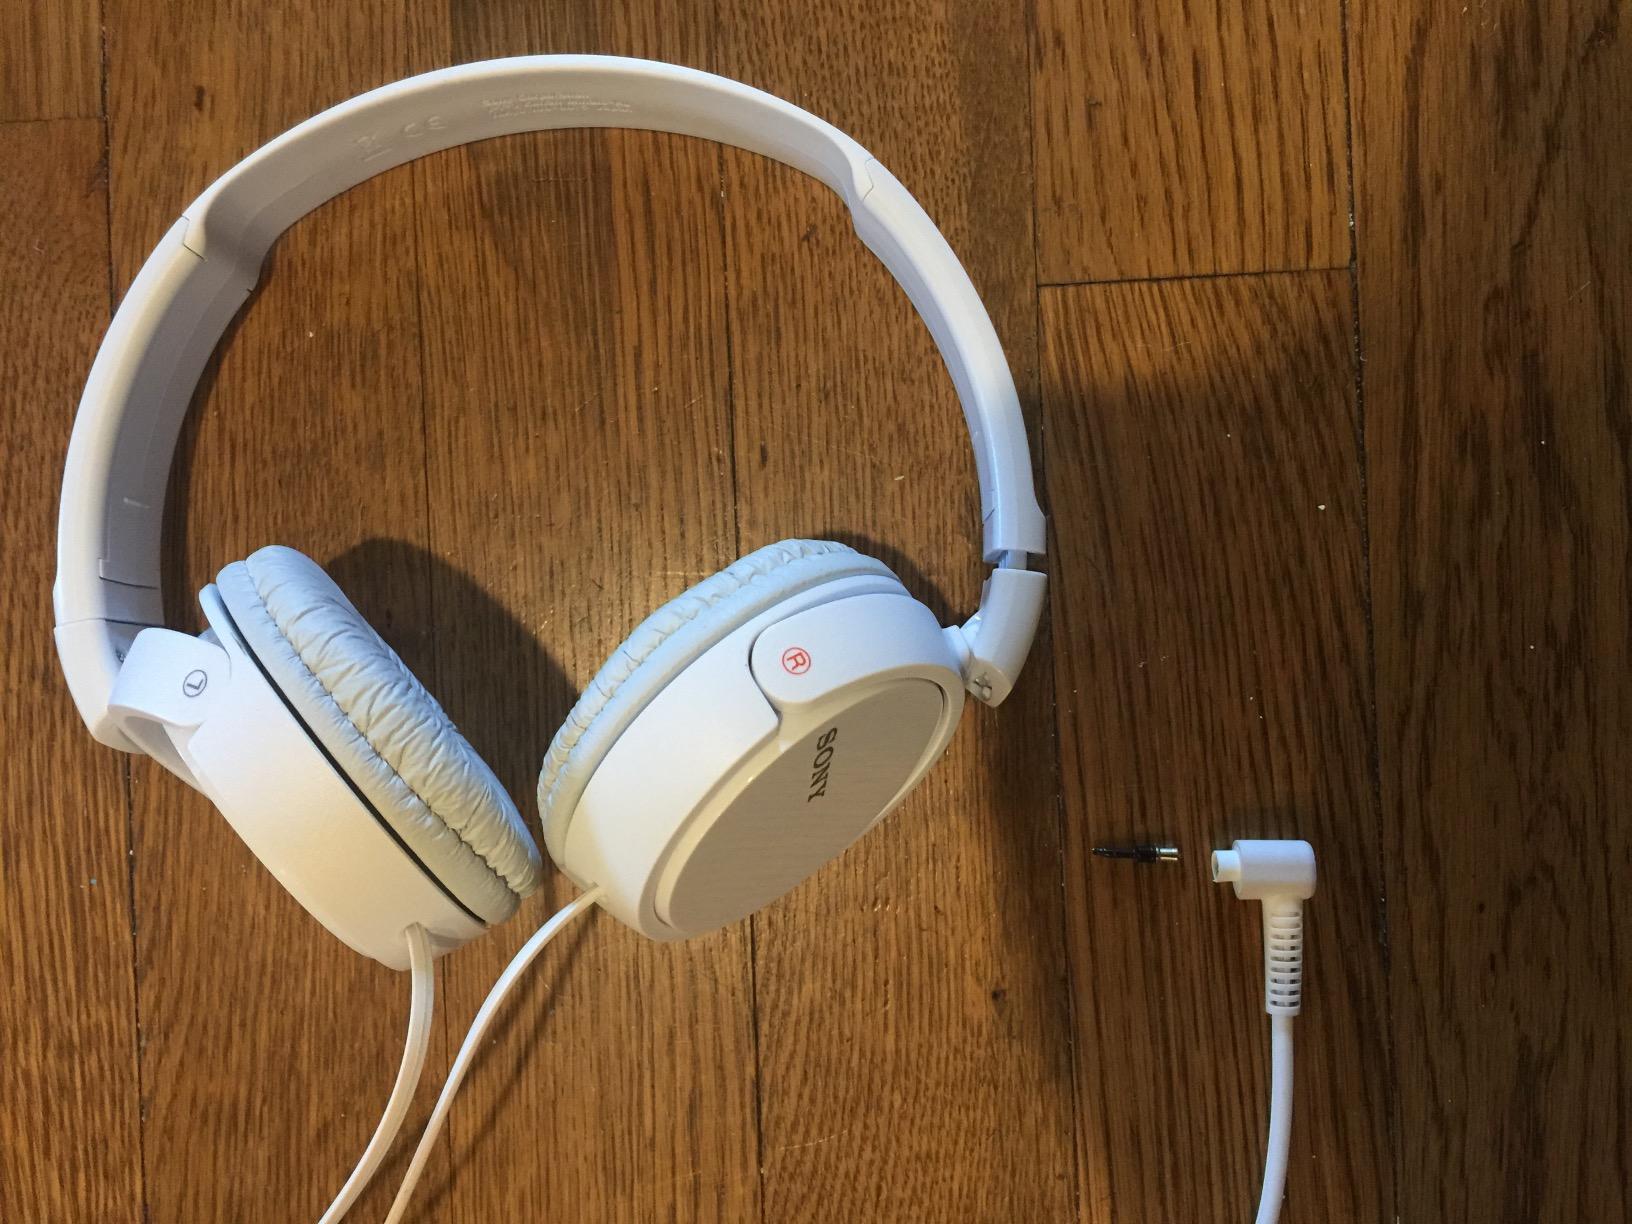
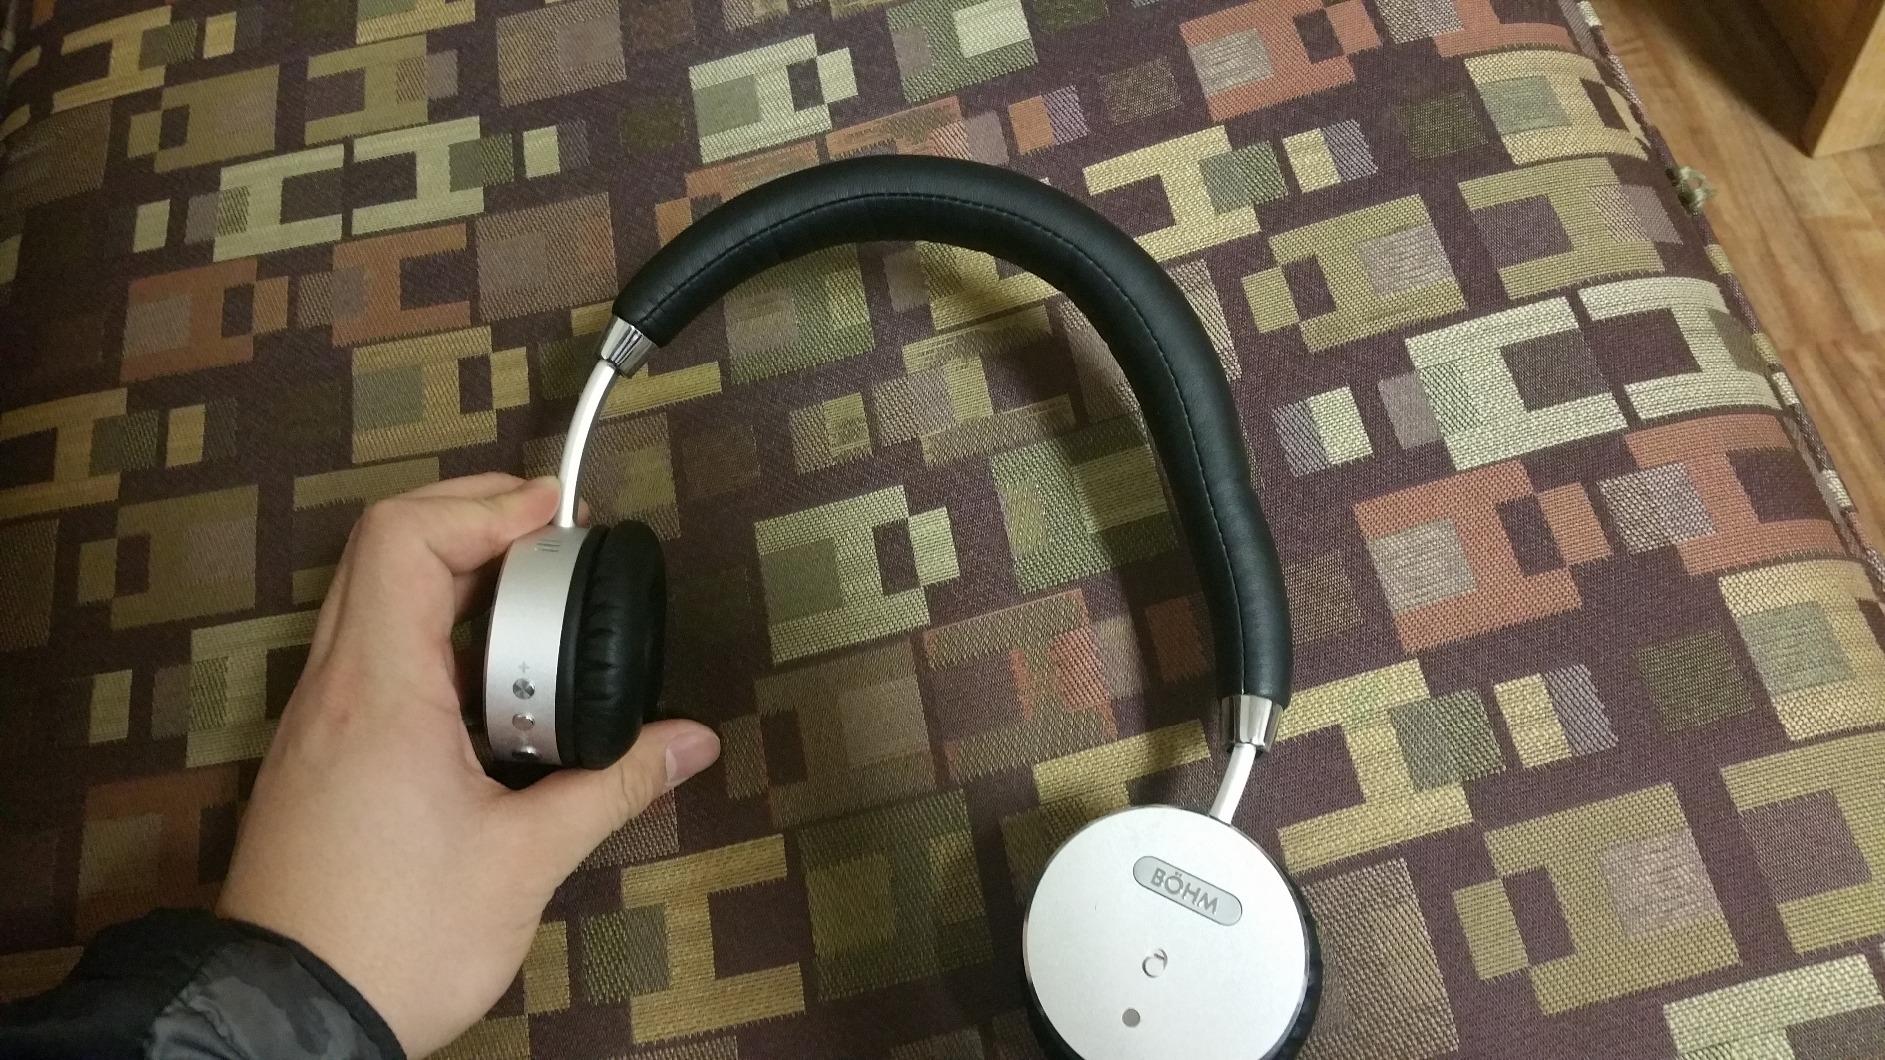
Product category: headphones
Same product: no